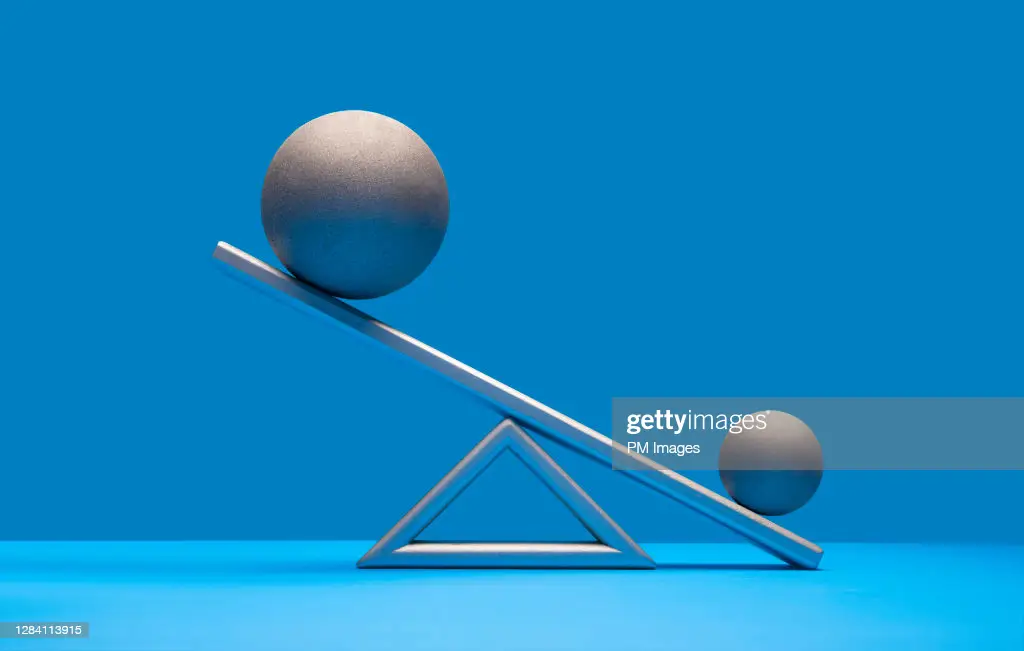
Adjective: denser